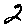
Label: 2